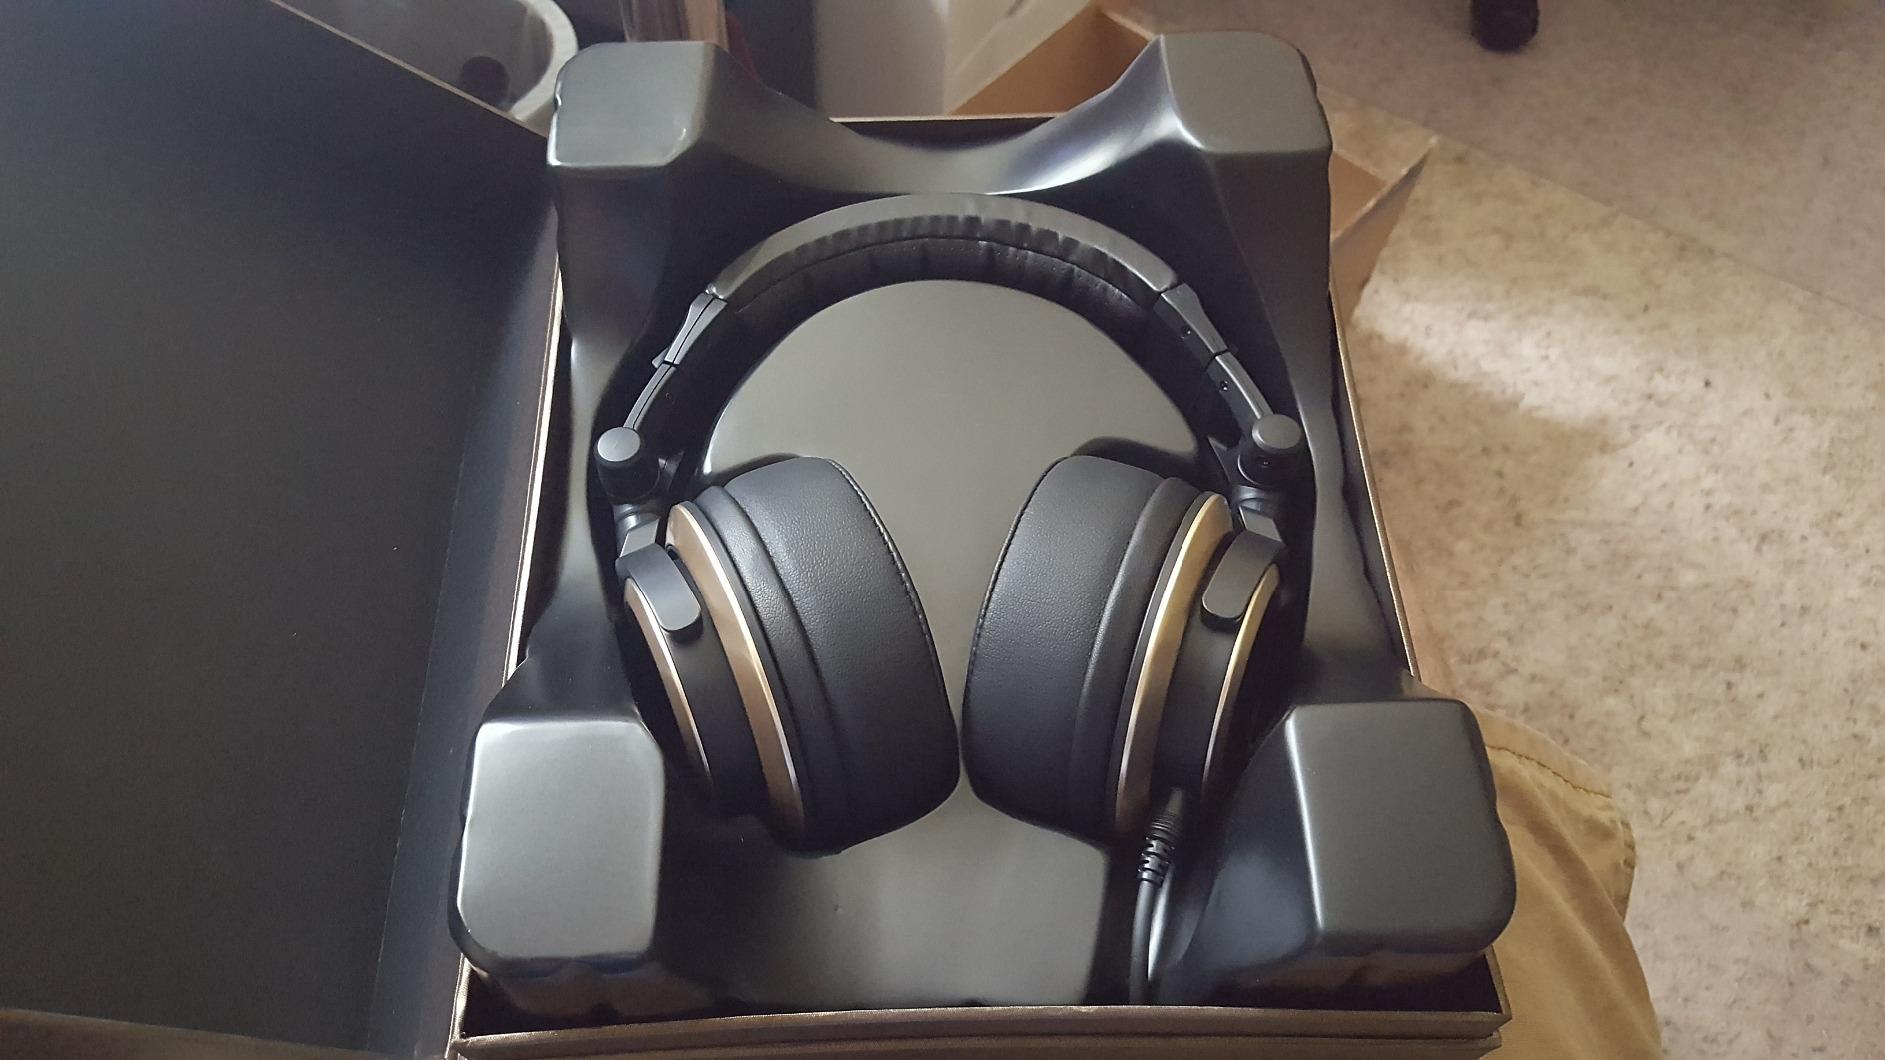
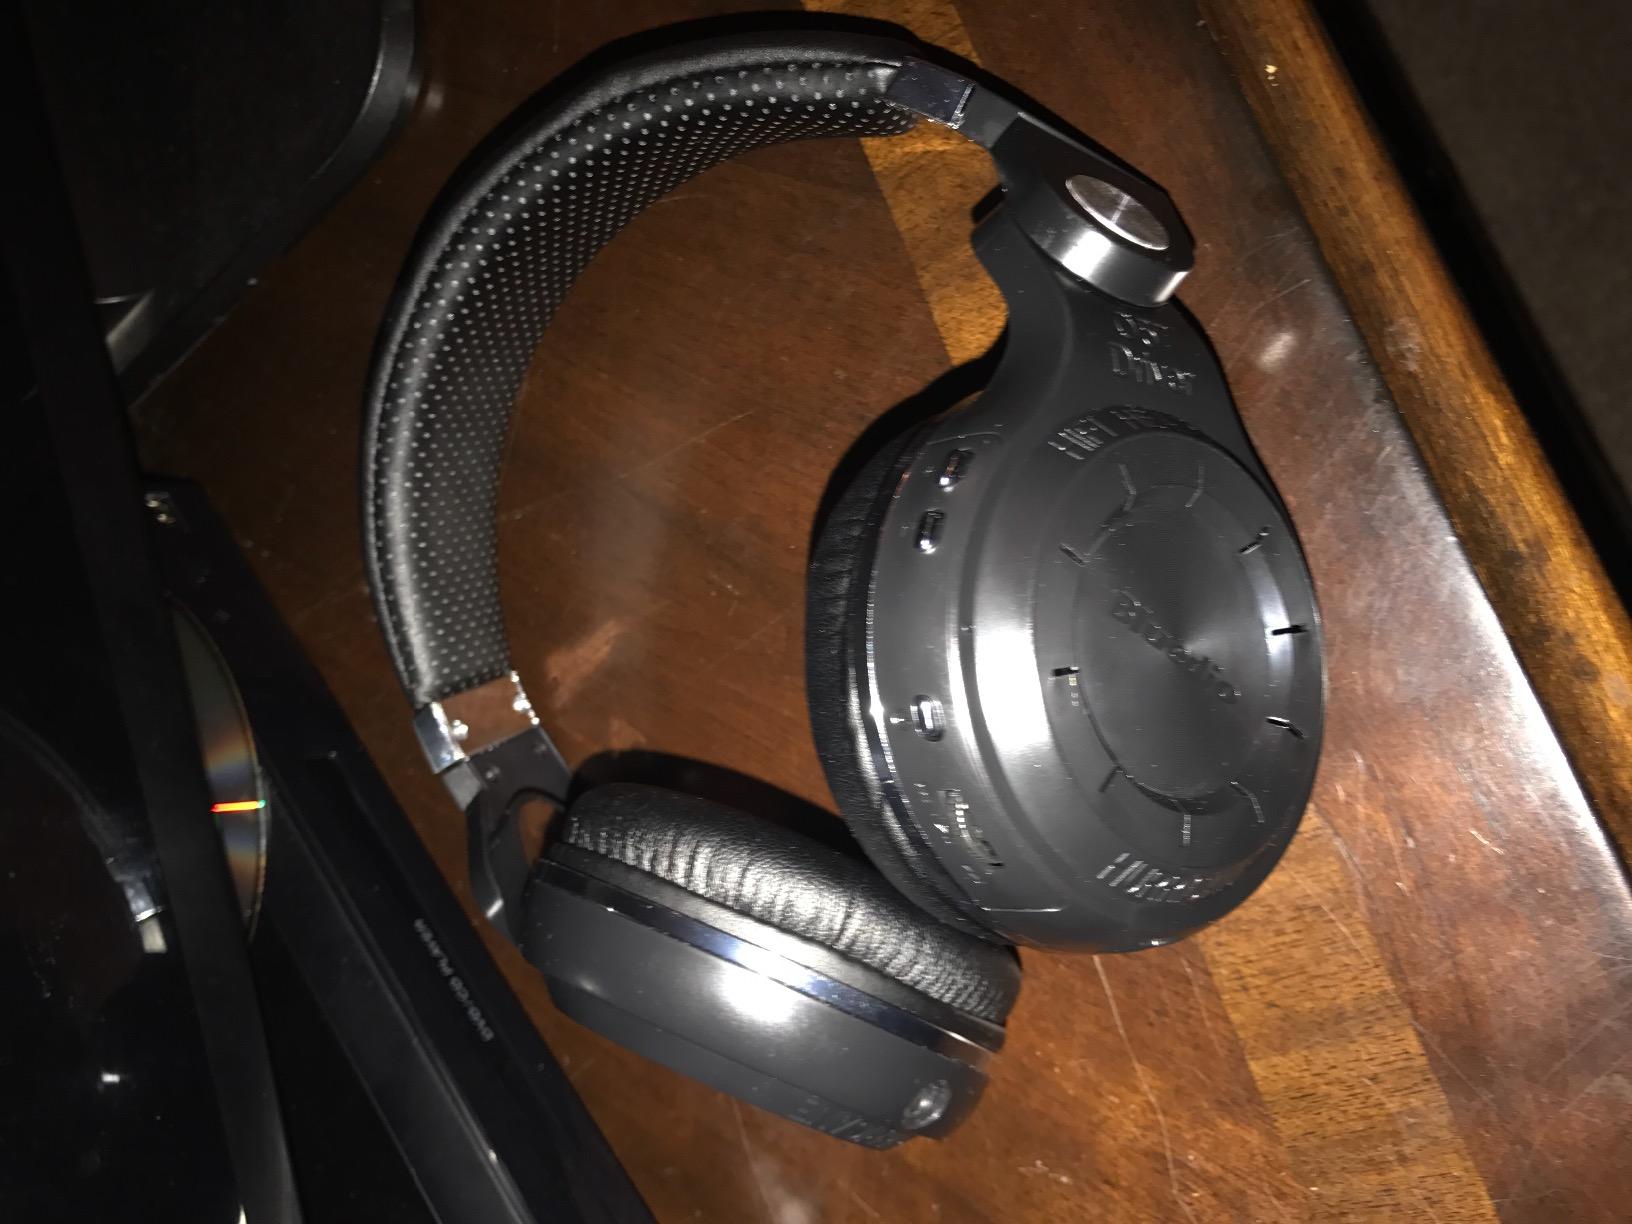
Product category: headphones
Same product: no